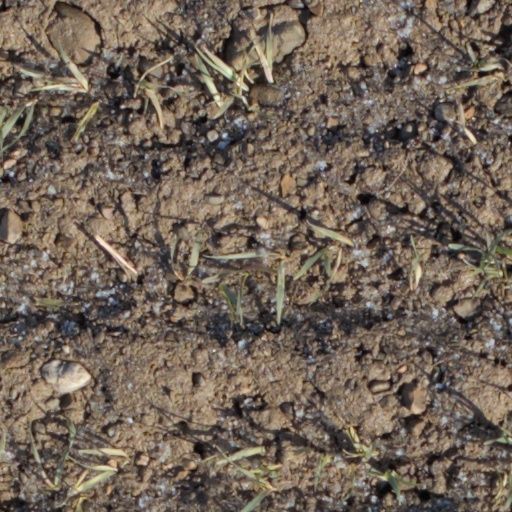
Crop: wheat